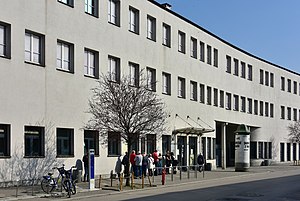
Kraków / Seværdigheder i Kraków / Museer
Schindlers Museum
Kraków er en gammel storby i den sydlige del af Polen tæt på landets grænse til Slovakiet. Byen ligger ved floden Wisła og er hovedstad i voivodskabet Lillepolen. Med sit areal på 326,8 km² og en befolkning på 774.839 indbyggere er byen den næststørste i Polen. Kraków var Europæisk kulturhovedstad i 2000.